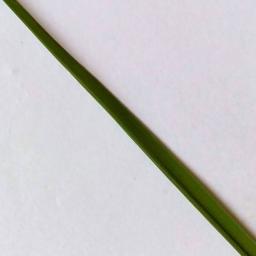
Label: Rice___Healthy